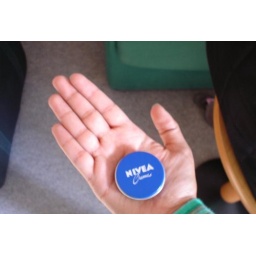
They passed that out in the plane and it was sooo cute